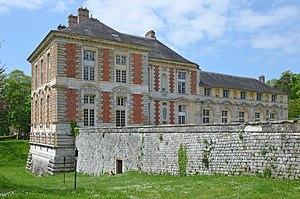
Chateau de Vallery, , Yonne, France